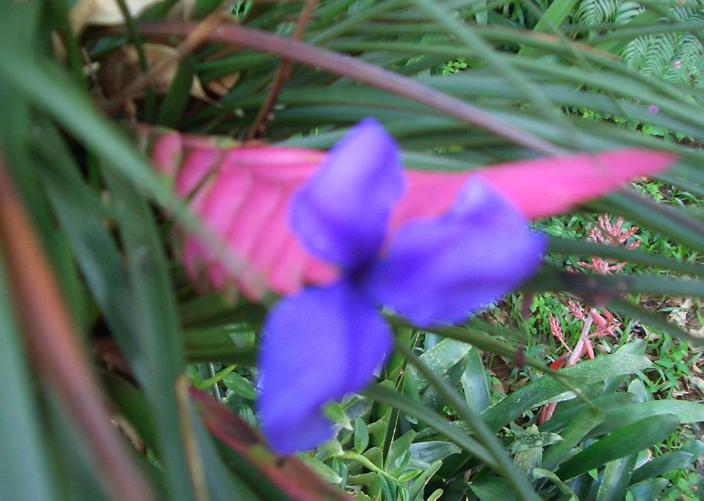
Label: ball moss